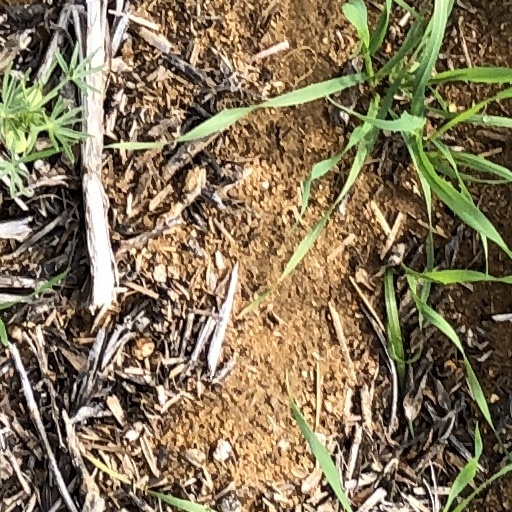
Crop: wheat